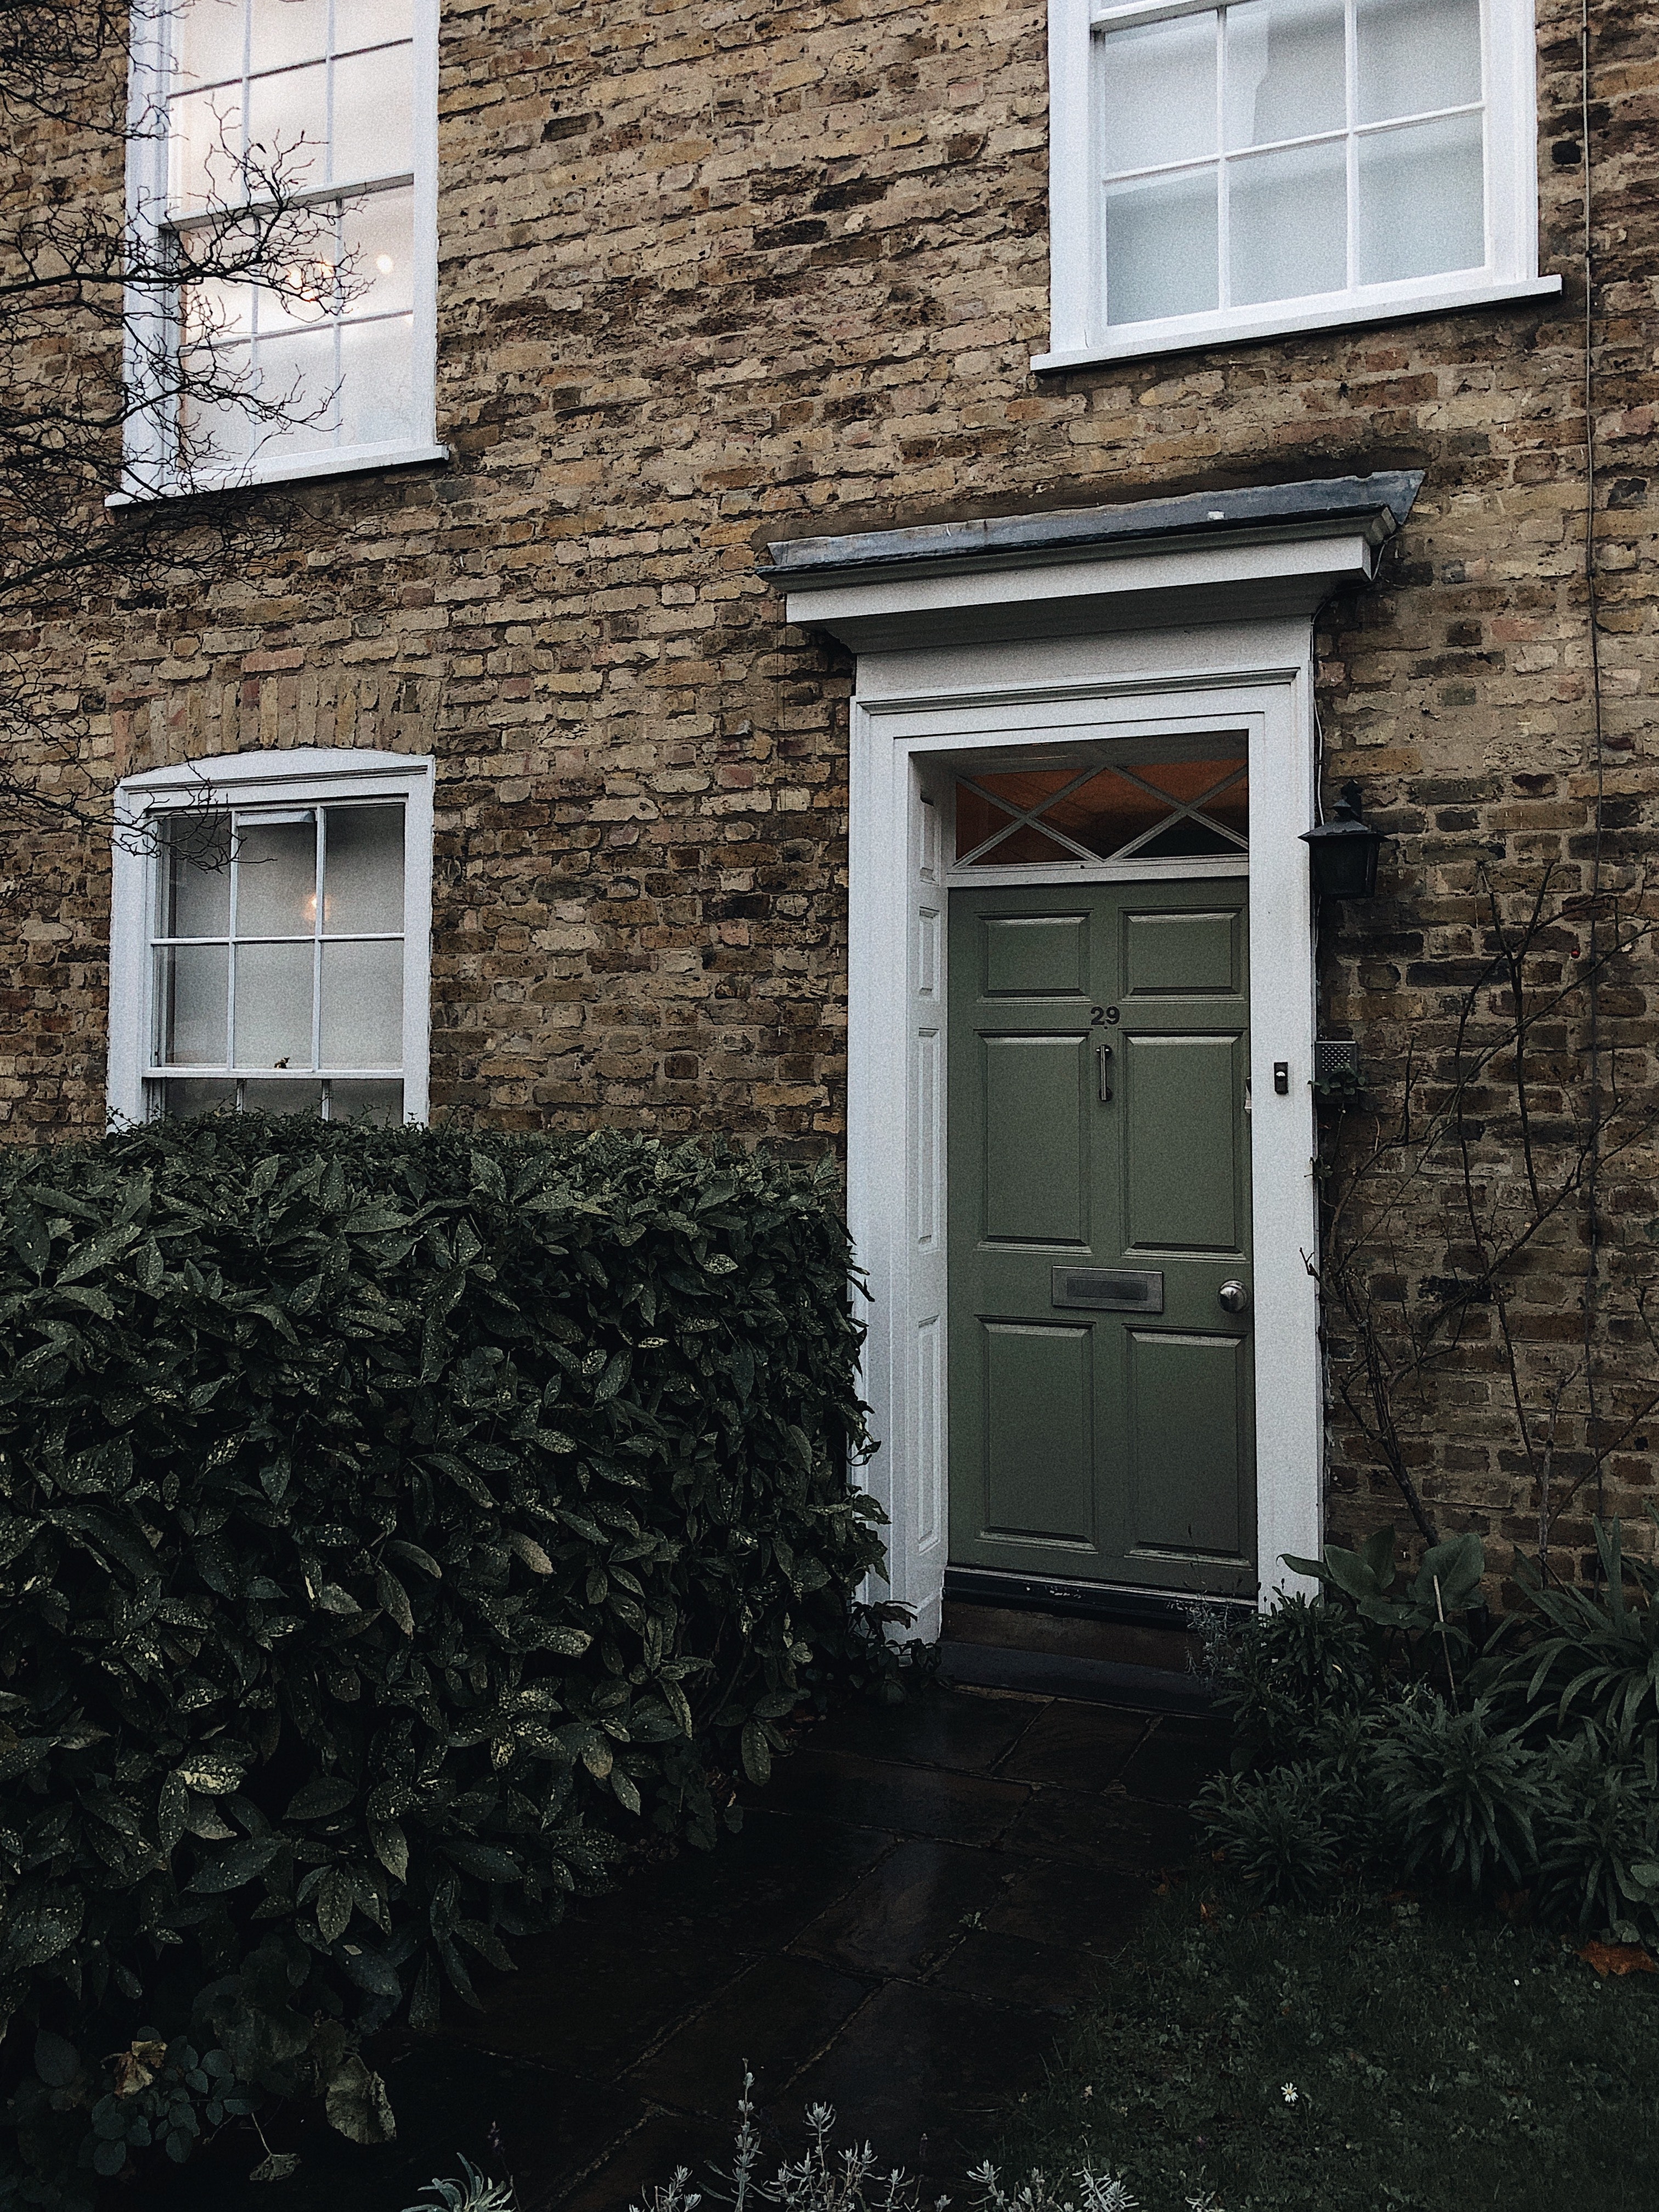
wall, property, house, window, building, door, brickwork, home, brick, architecture, facade, real estate, tree, Material property, sash window, cottage, residential area, plant, street